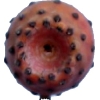
Label: cactus_fruit_red